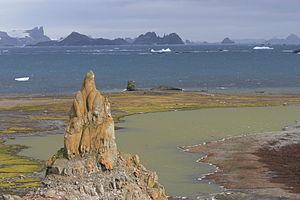
Les îles Aitcho constituent un archipel de l'Antarctique appartenant aux îles Shetland du Sud et composé d’îles et d’îlots :